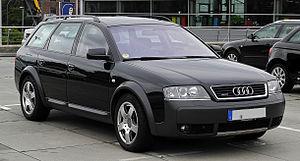
L'Audi Allroad Quattro appartient à une gamme restreinte de grands breaks tout-chemin à transmission intégrale, parmi lesquels on compte les Volvo XC70 Cross Country, Subaru Outback, Peugeot 508 RXH.